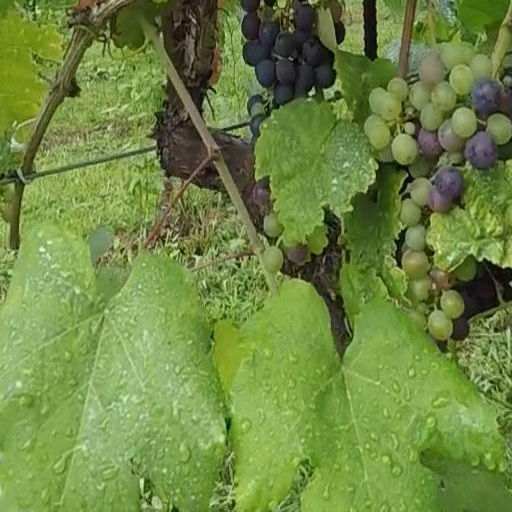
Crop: grape